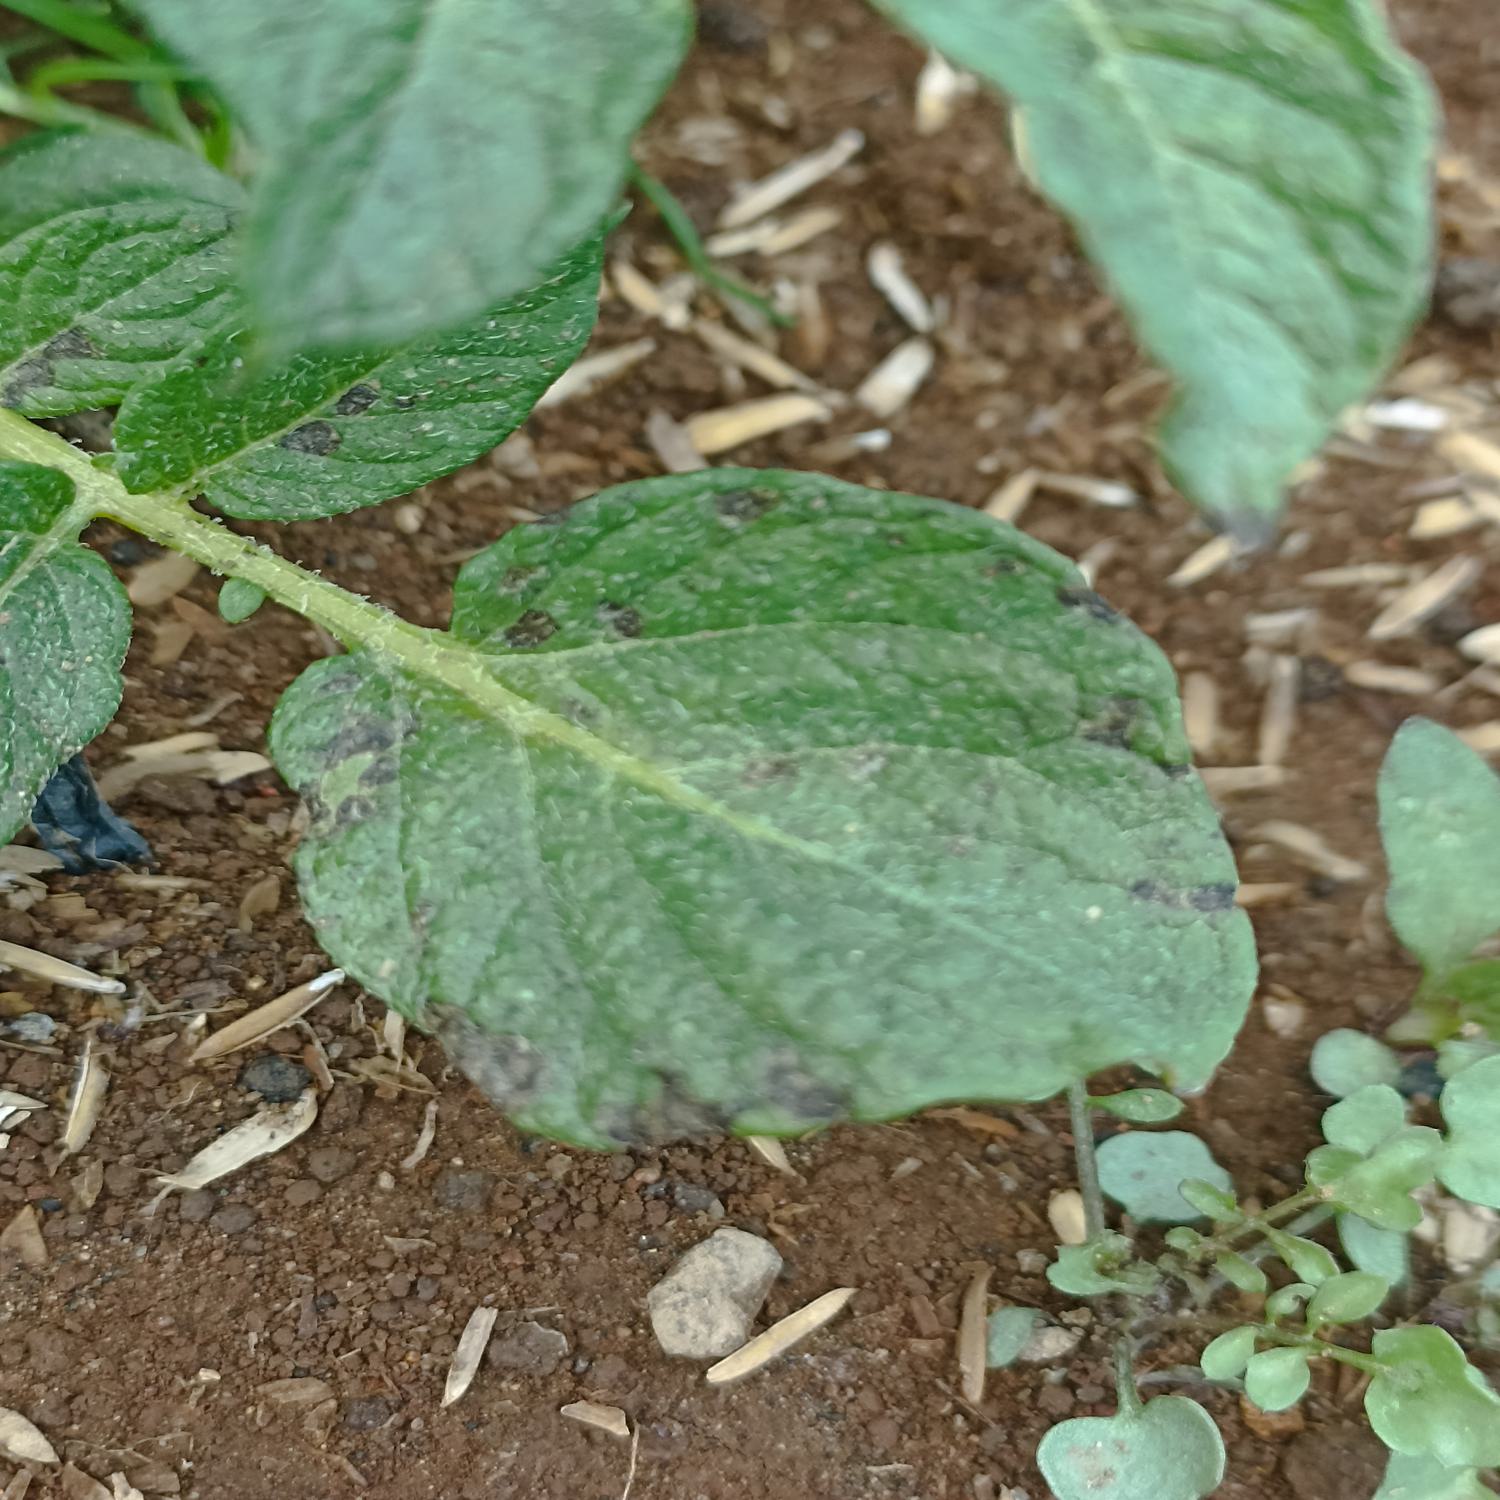
Label: Fungi